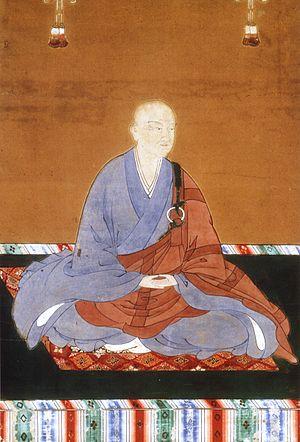
Cette page dresse une liste de personnalités mortes au cours de l'année 1380 :